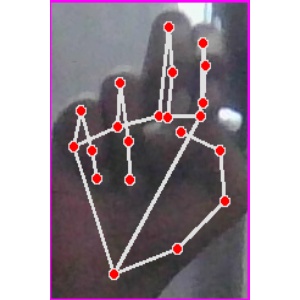
अक्षर: ह